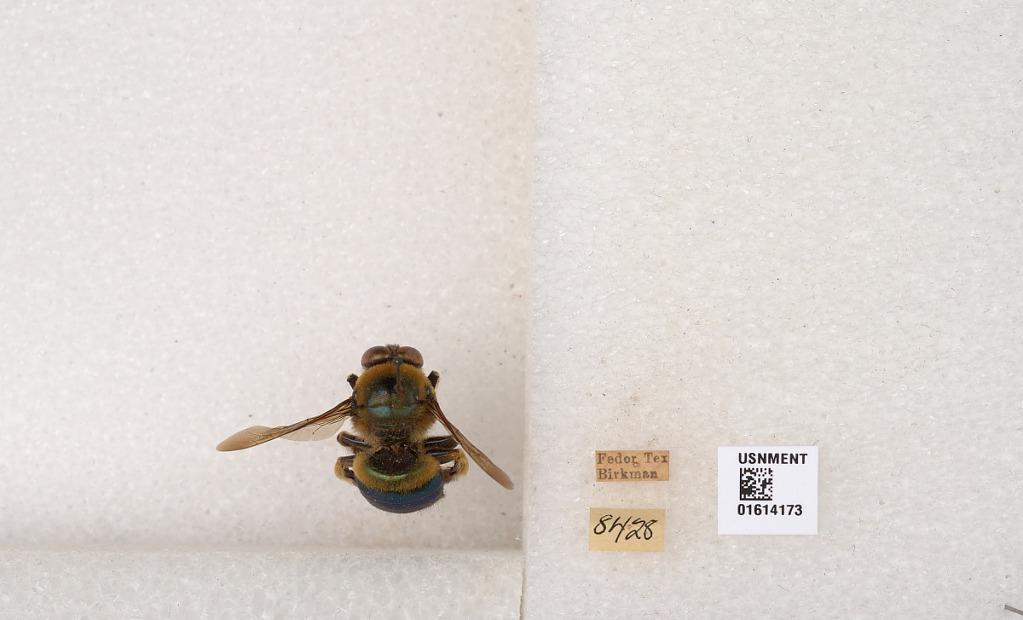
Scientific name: Xylocopa (Schonnherria) micans Lepeletier
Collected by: Birkman
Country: United States
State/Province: Texas
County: Lee
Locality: Fedor